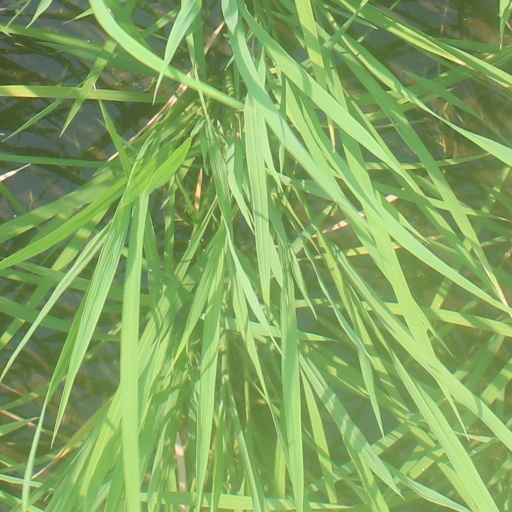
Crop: rice